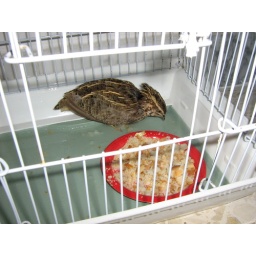
Saving a wild bird hit by a car and back to freedom